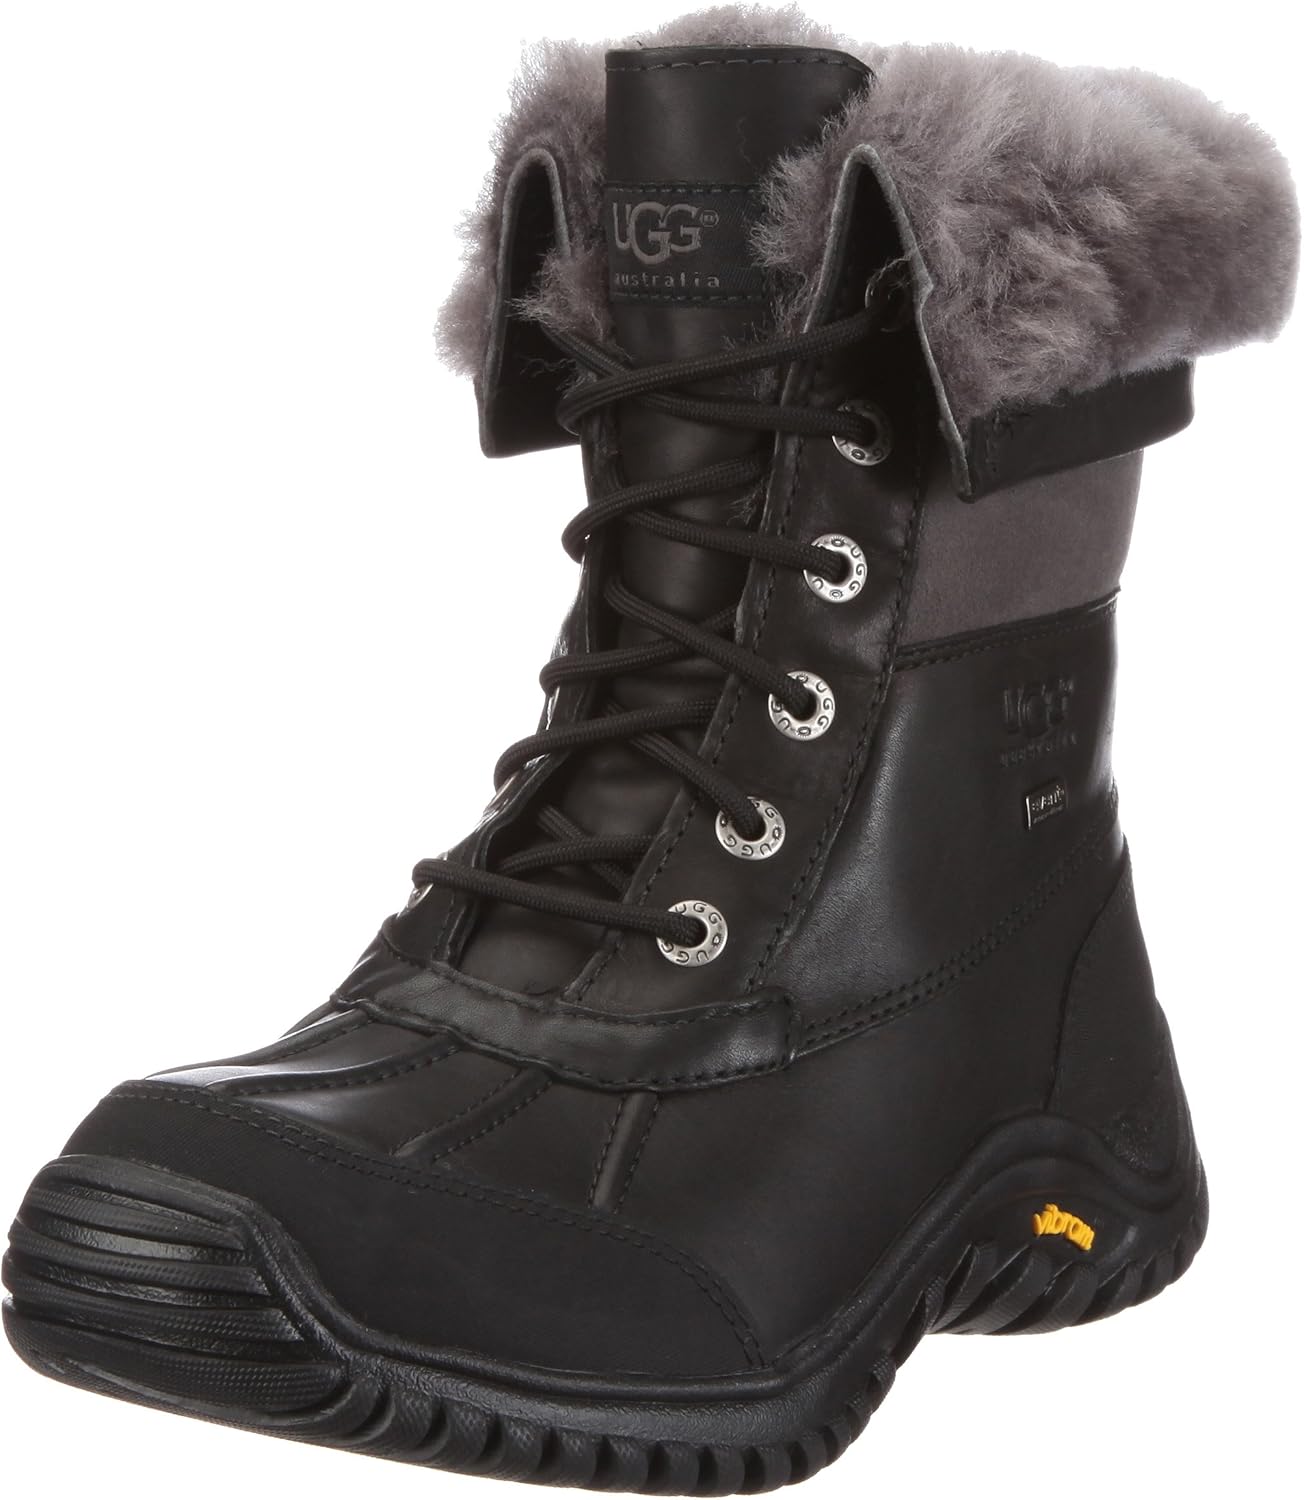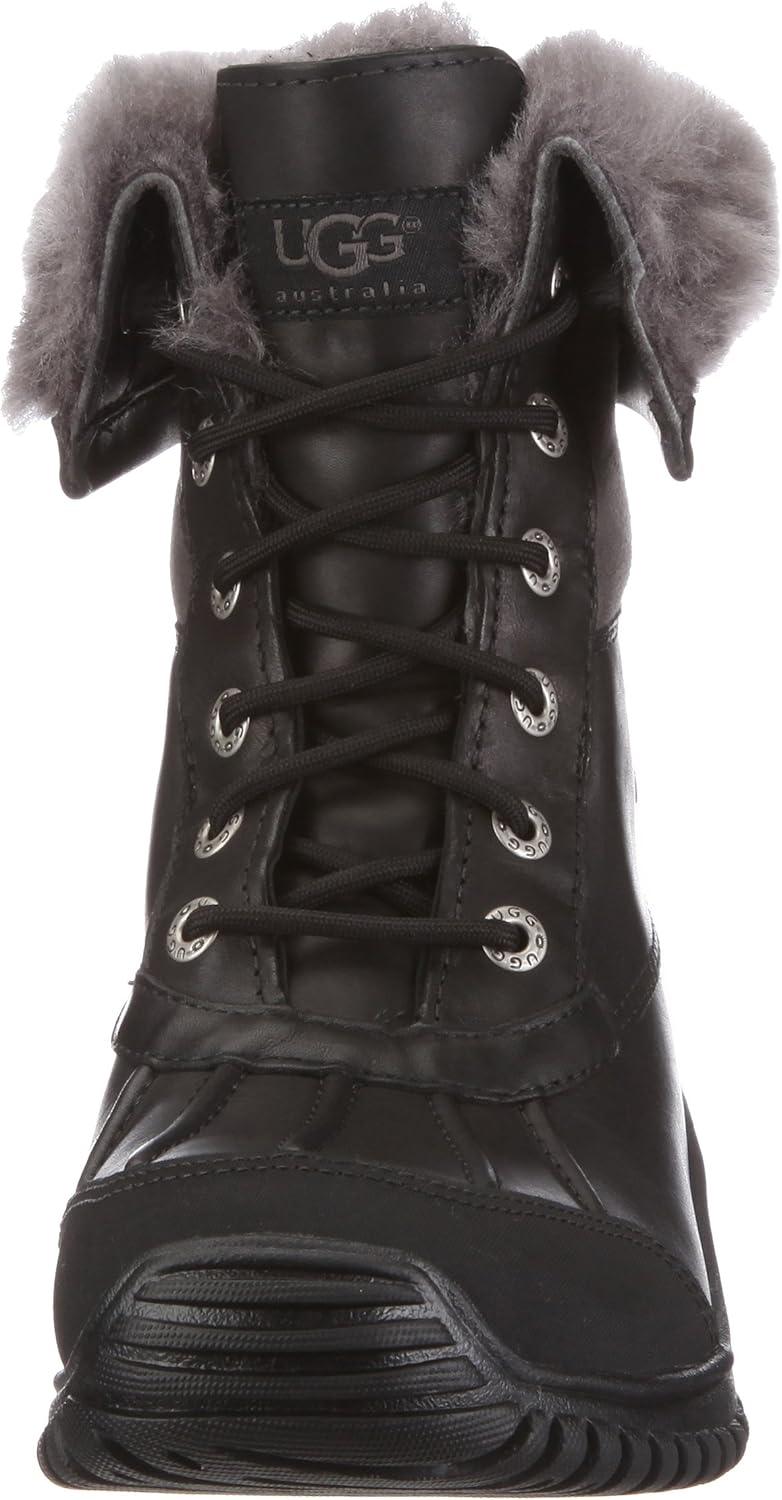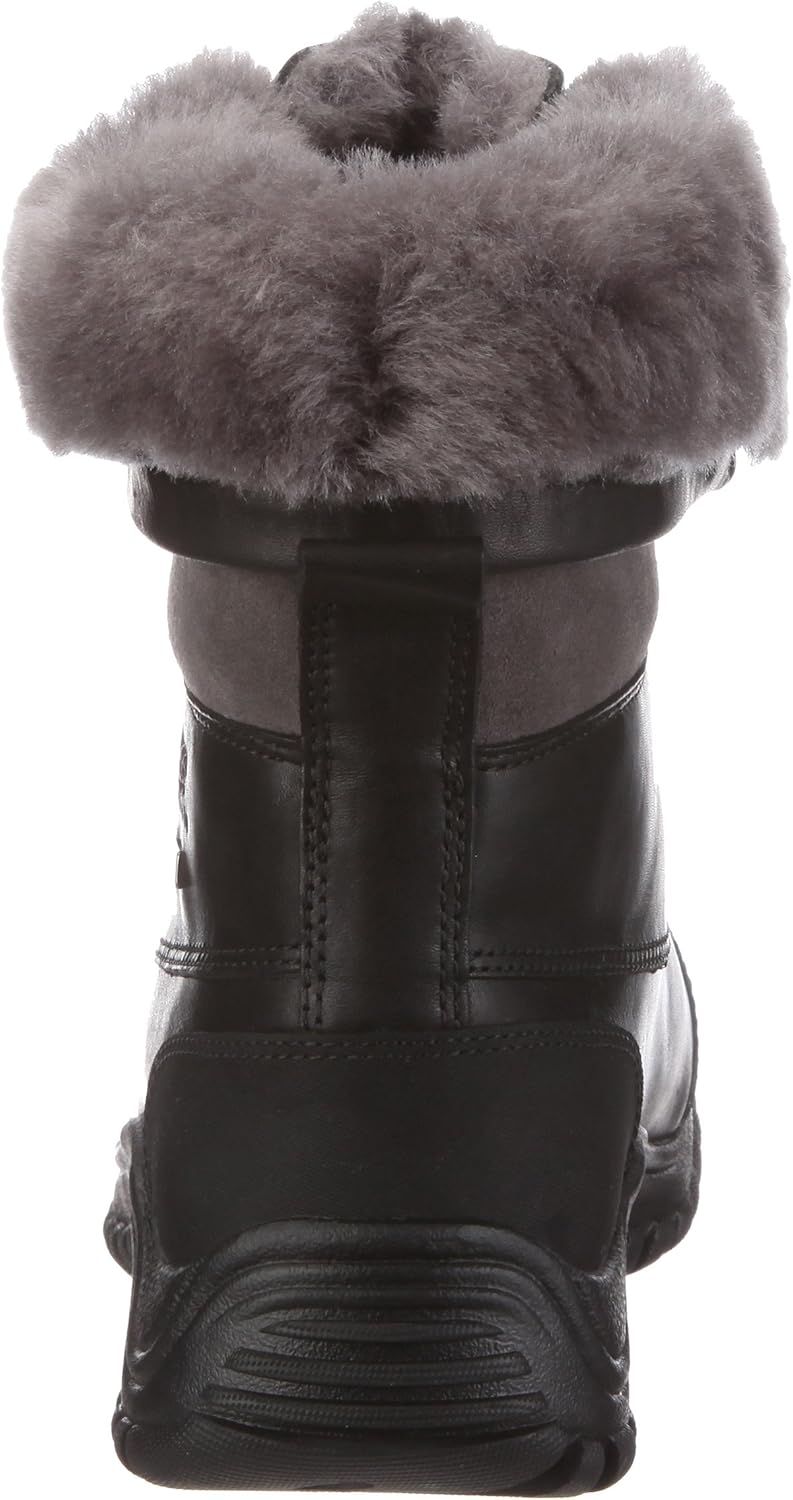
UGG Women's Adirondack II Winter Boot
Category: AMAZON FASHION
Removable and replaceable UGGpure insole that keeps feet dry and cozy. Exclusive vibram outsole and a repeating lug tread pattern that provides maximum surface contact for traction and malleability at the footbed natural flex points.
Features: 100% Cow Leather WP, Cow Suede WP, Synthetic | Imported | Rubber sole | Fully waterproof, seam-sealed lace up boot. 17 mm UGG pure wool lining | Cold weather rated to -20 °C | eVent waterproof bootie construction | Exclusive Vibram outsole and a repeating lug tread pattern that provides maximum surface contact for traction and malleability at the foot’s natural flex points | Non-wicking nylon lace